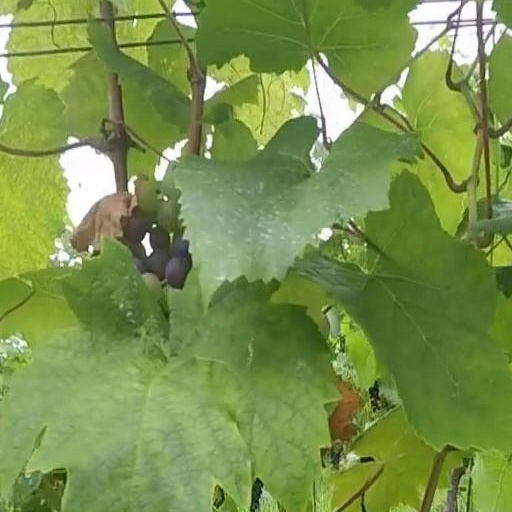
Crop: grape